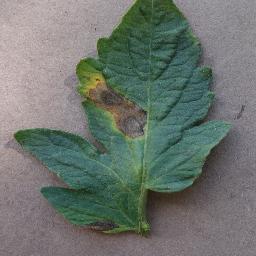
Label: Tomato___Early_blight